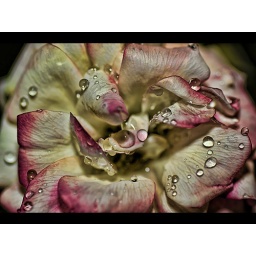
Pink &amp;amp; white rose, rain water drops and Topaz filter in CS5. :)